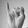
ASL letter: I